Biddanda Chengappa Nanda

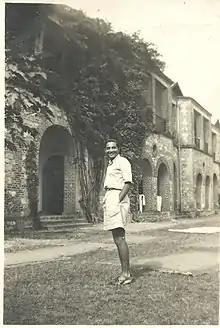
B C Nanda at Doon School circa 1940s

At the age of 9 Nanda was sent to the mainland to attend St. Bedes School in Madras. In 1941 he moved to Madikeri and attended St. Joseph's school briefly after which he was enrolled at St Aloysius' in Mangalore. In 1943 B.S. Chengappa was transferred to the Forest Research Institute in Dehradun and Nanda was enrolled in The Doon School. He completed his schooling at Doon School, Dehradun.